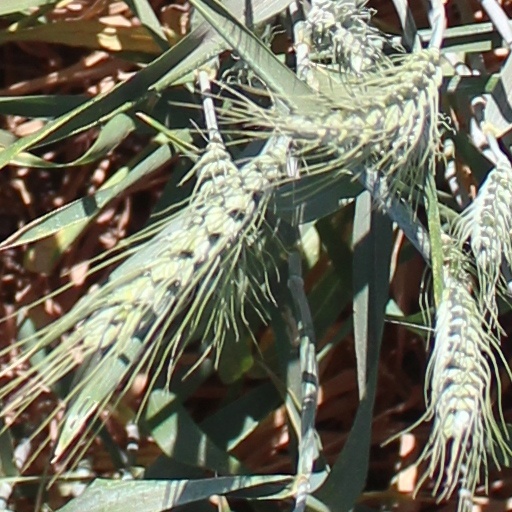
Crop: wheat